Charles C. Noble

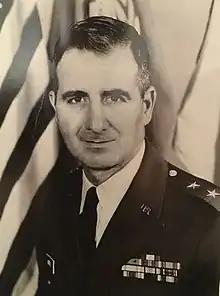
Noble as a major general

Charles Carmin Noble (May 18, 1916 – August 16, 2003) was an American major general and engineer who worked on the Manhattan Project, led construction in Nuremberg after World War II, developed the early American ICBM program, was the chief engineer in the Vietnam War, and made the controversial yet successful decision to open Morganza Spillway in northern Louisiana for the first time to relieve pressure upstream and save New Orleans during the 1973 Mississippi Flood.